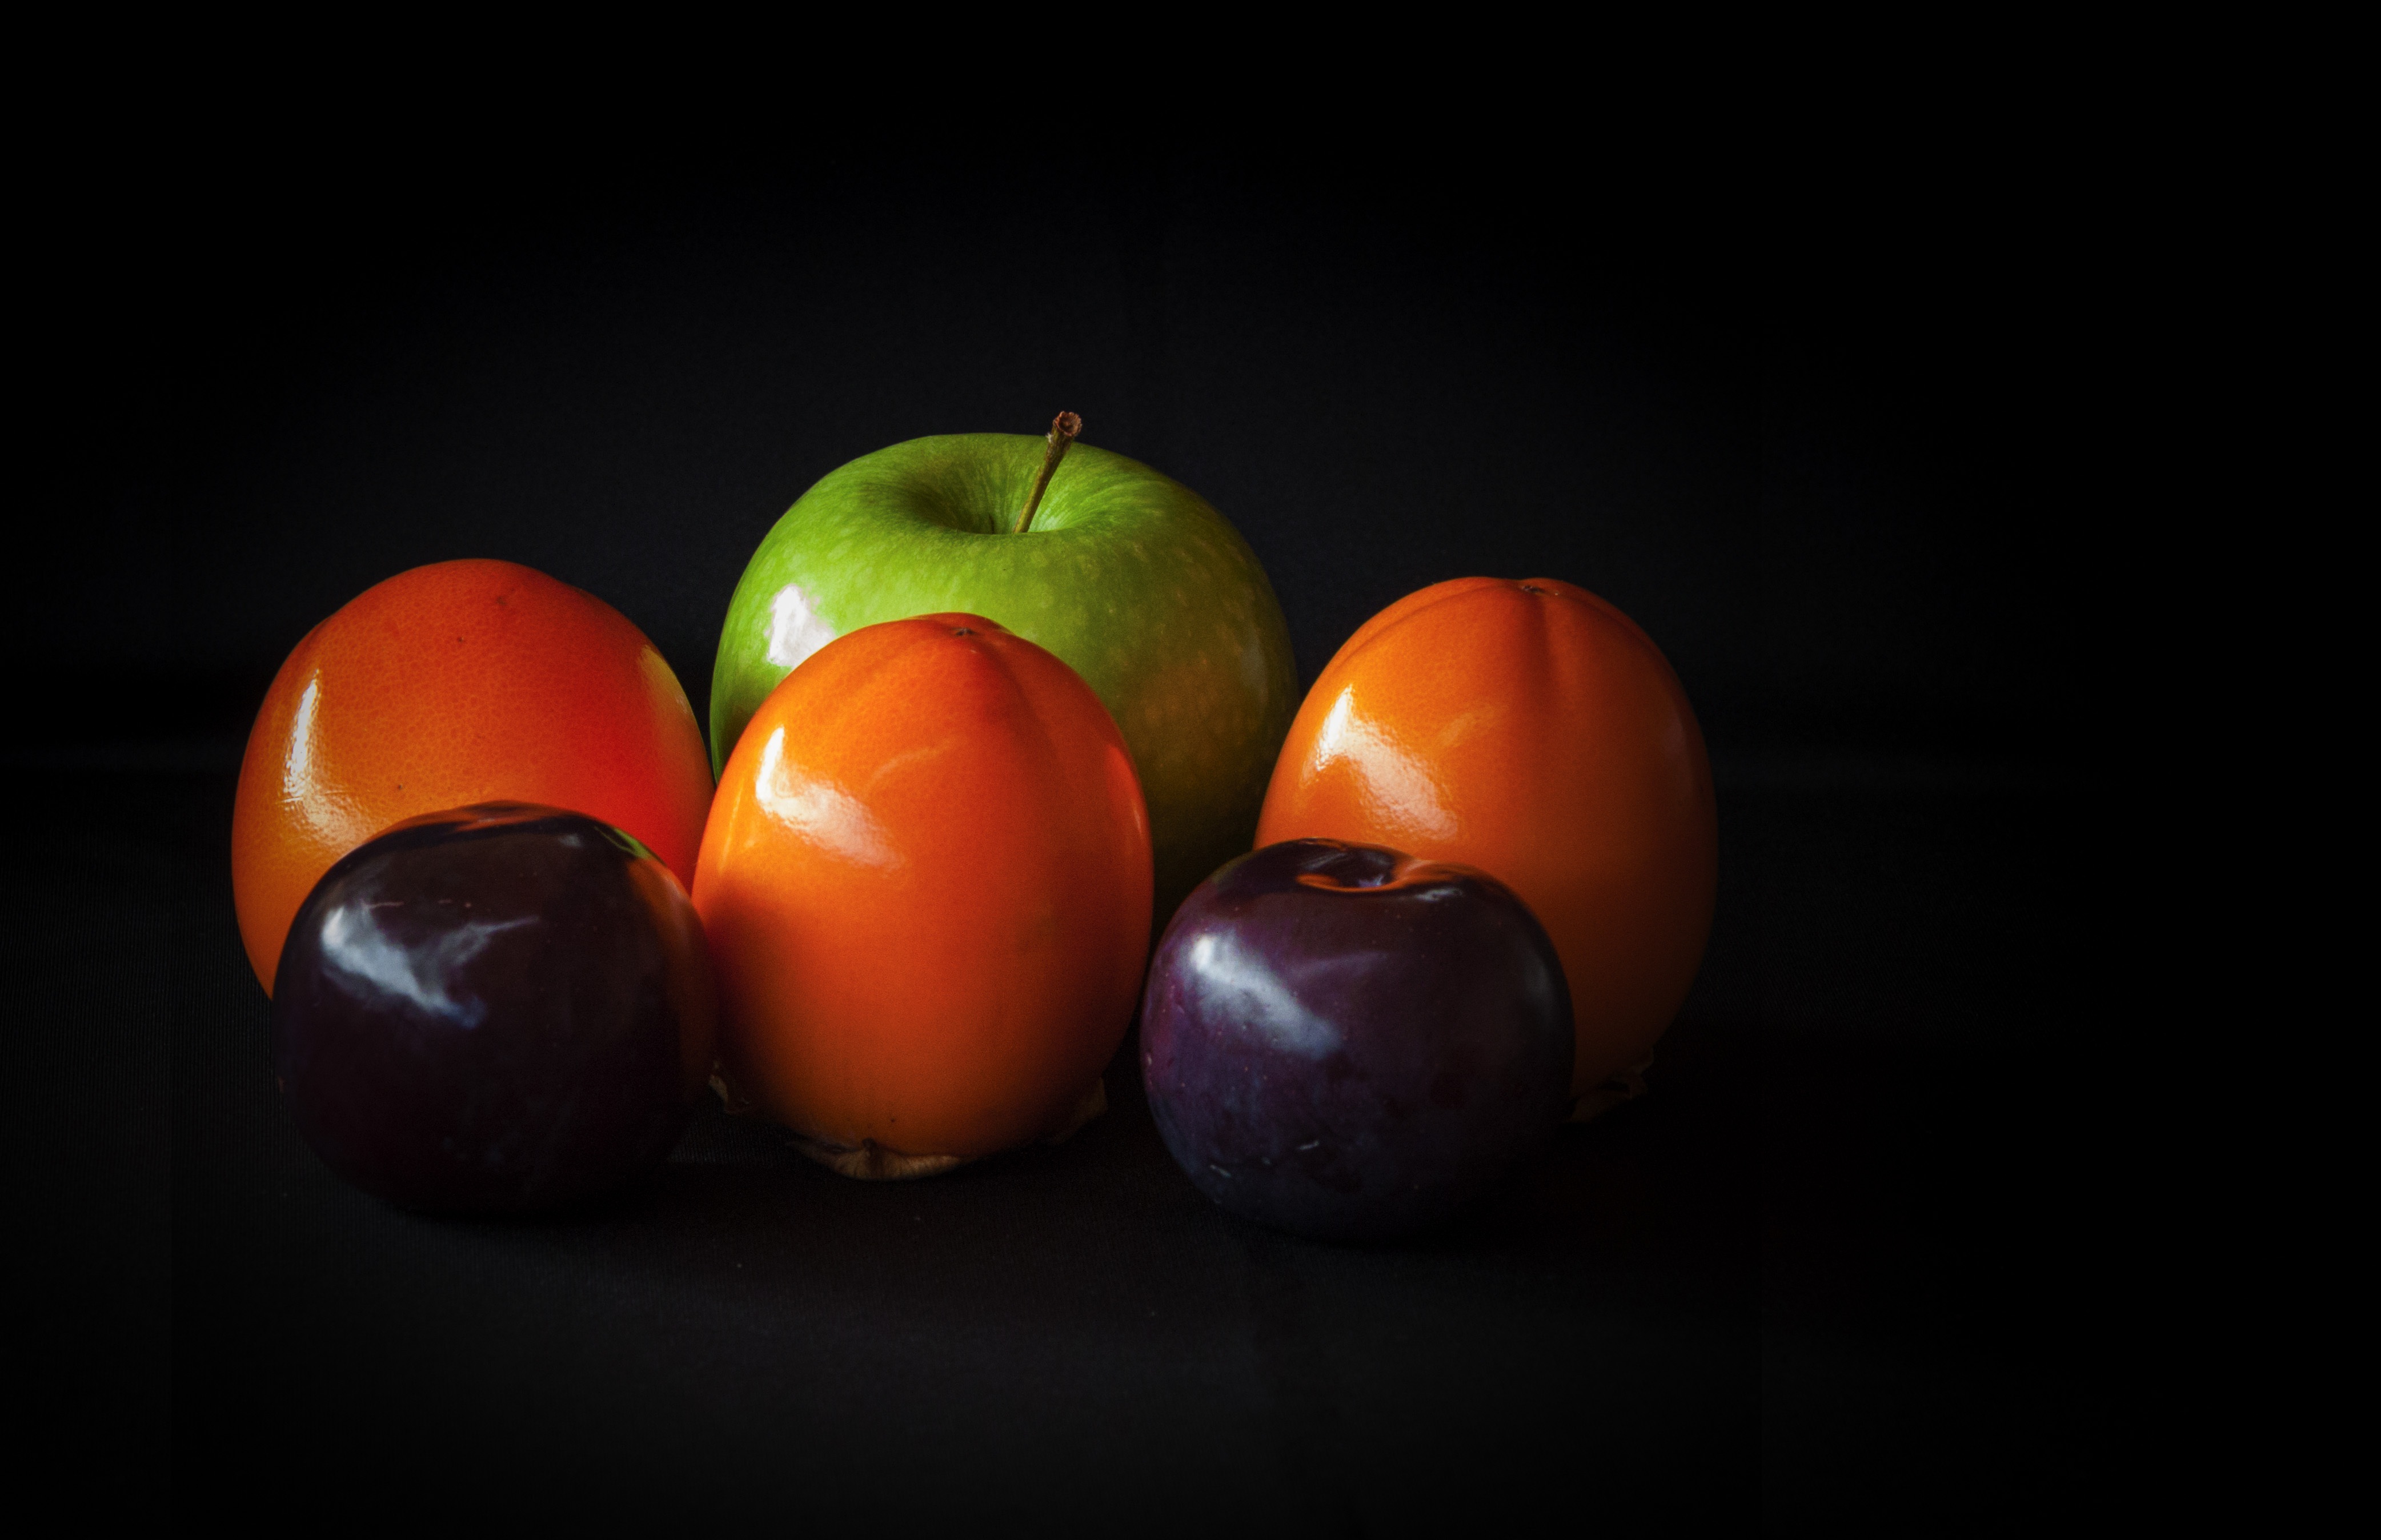
apple, plant, fruit, flower, glass, food, red, produce, color, still life, painting, plum, cool image, ball, sphere, i, shape, diet, khaki, persimon, greengrocers, macro photography, flowering plant, still life photography, billiard ball, computer wallpaper, land plant